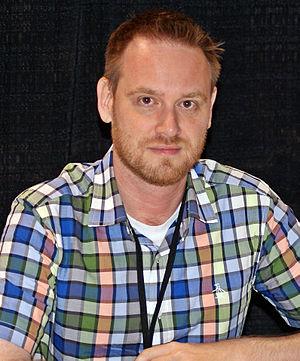
Cameron Stewart, né à Toronto en 1967, est un auteur de bande dessinée canadien qui travaille pour l'industrie du comic book depuis le début des années 2000.